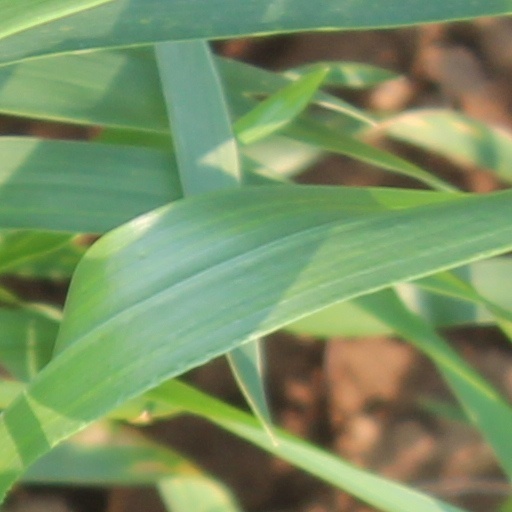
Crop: wheat